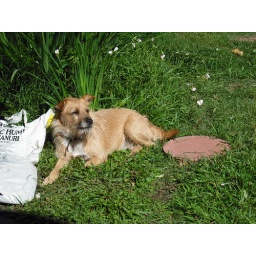
She loves laying in the grass on sunny days. I just wish the bag of soil/humus/mature wasn't in the shot with her!